Raffaella Carrà

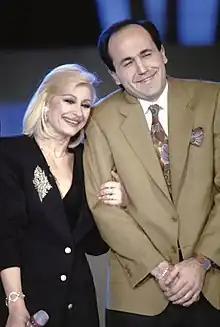
Raffaella Carrà and Carlo Frisi at "Ricomincio da due" in 1990

In the mid-1960s the director Dante Guardamagna gave her the pseudonym Carrà; fond of painting, he combined her real name, Raffaella, which reminded him of the painter Raphael Sanzio, with the surname of the painter Carlo Carrà.